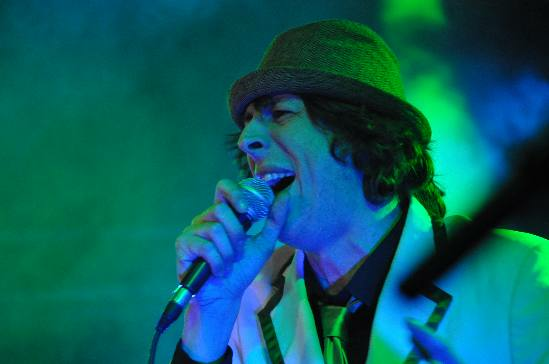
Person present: Yes